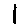
Label: 1